Olstrup Church

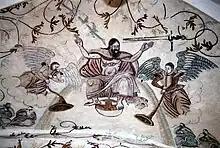
Fresco of Christ on a rainbow

In 1936, Egmont Lind discovered frescos in the east vault of the nave which were dated to c. 1575. They present scenes of the Last Judgment. Christ is depicted sitting on a rainbow with his feet on the globe of the Earth, flanked by trumpet-playing angels and the 12 apostles. Some pre-Reformation features such as the lily and sword are included but there are no halos.